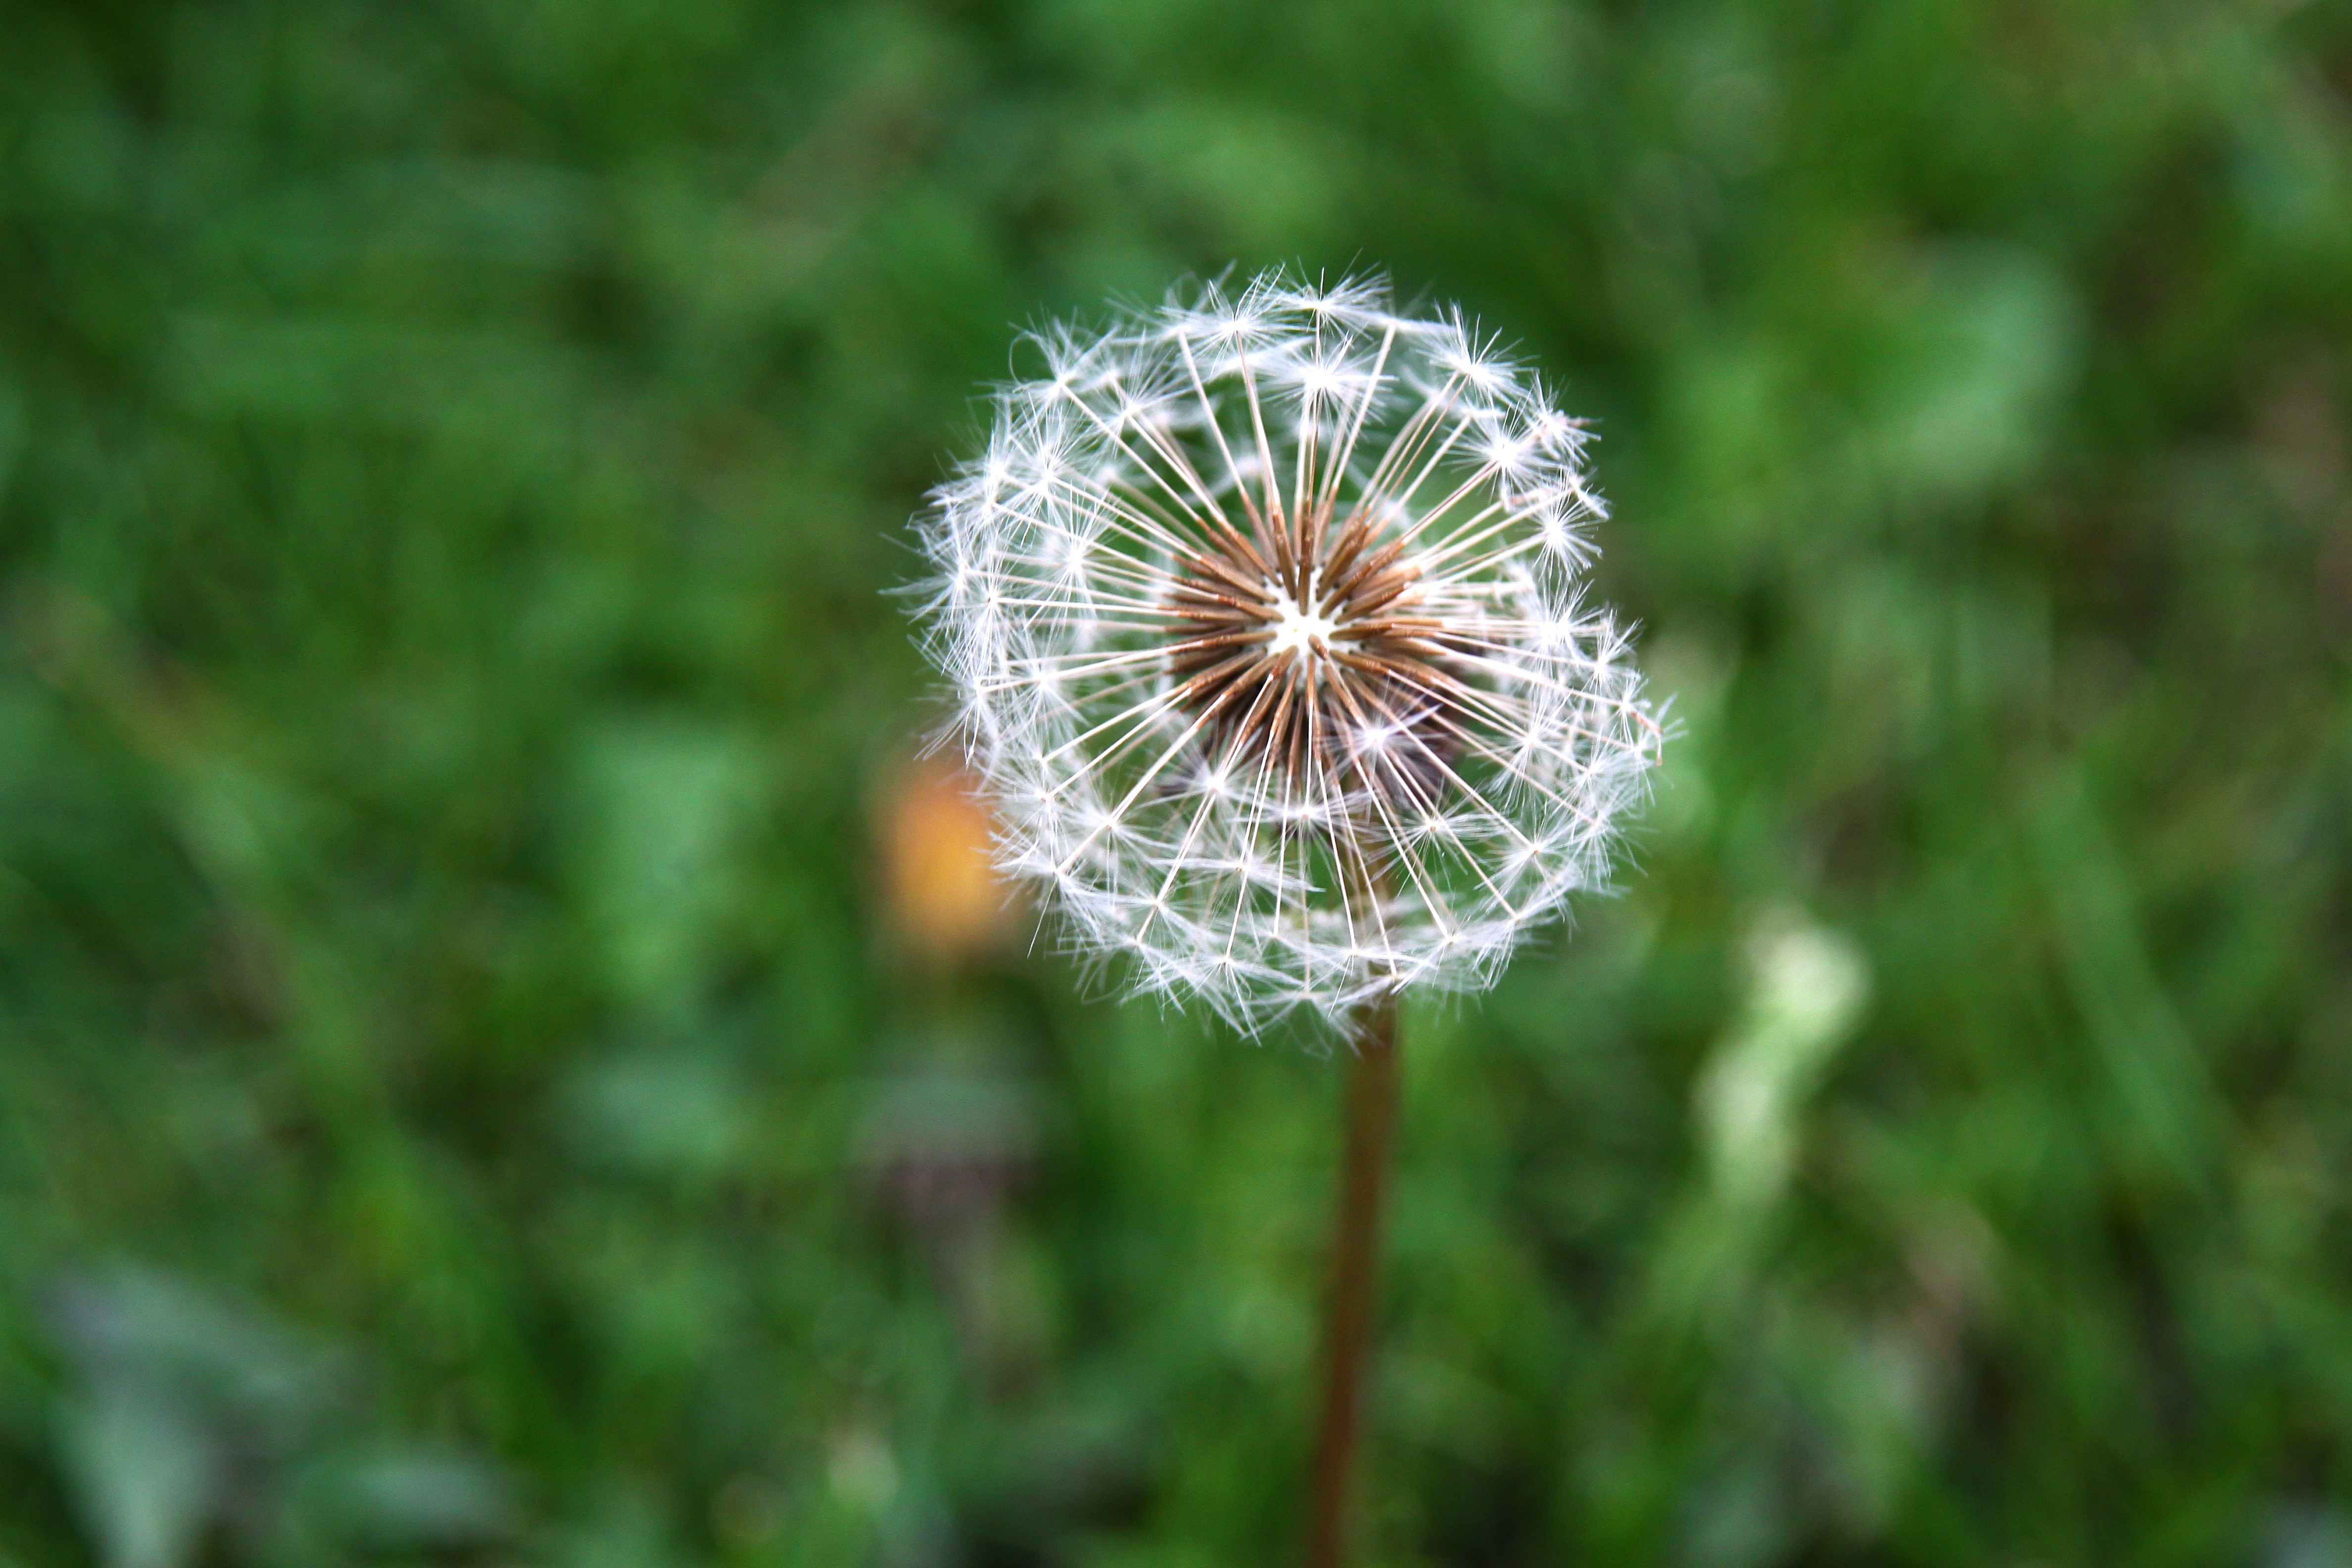
nature, grass, plant, lawn, meadow, dandelion, prairie, leaf, flower, botany, flora, wildflower, close up, thistle, macro photography, flowering plant, daisy family, grass family, plant stem, land plant